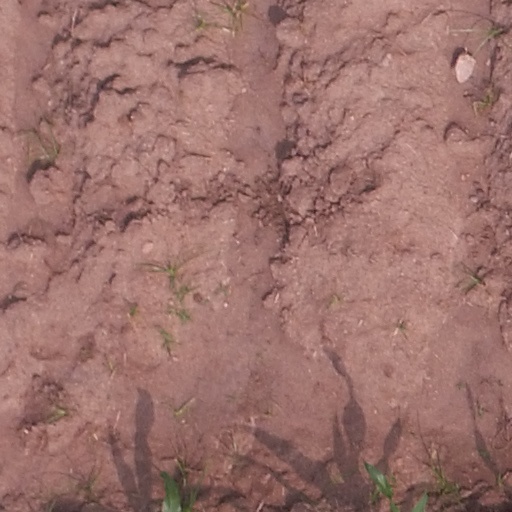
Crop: maize; corn